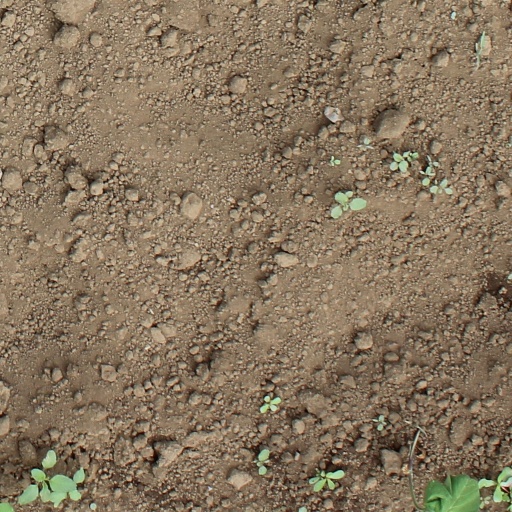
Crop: soybean